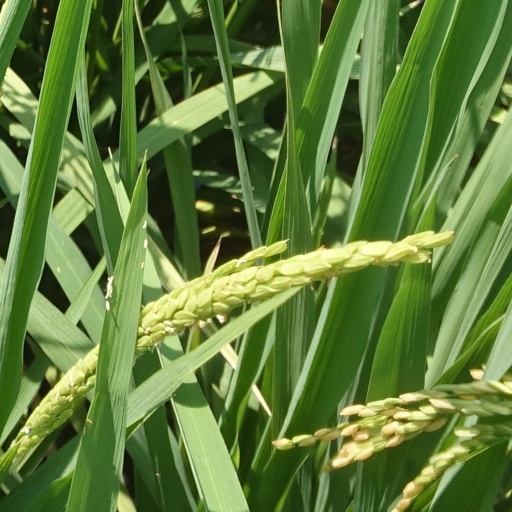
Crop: rice